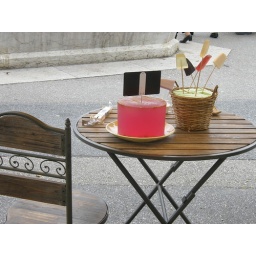
soap display on the street in front of a bath store